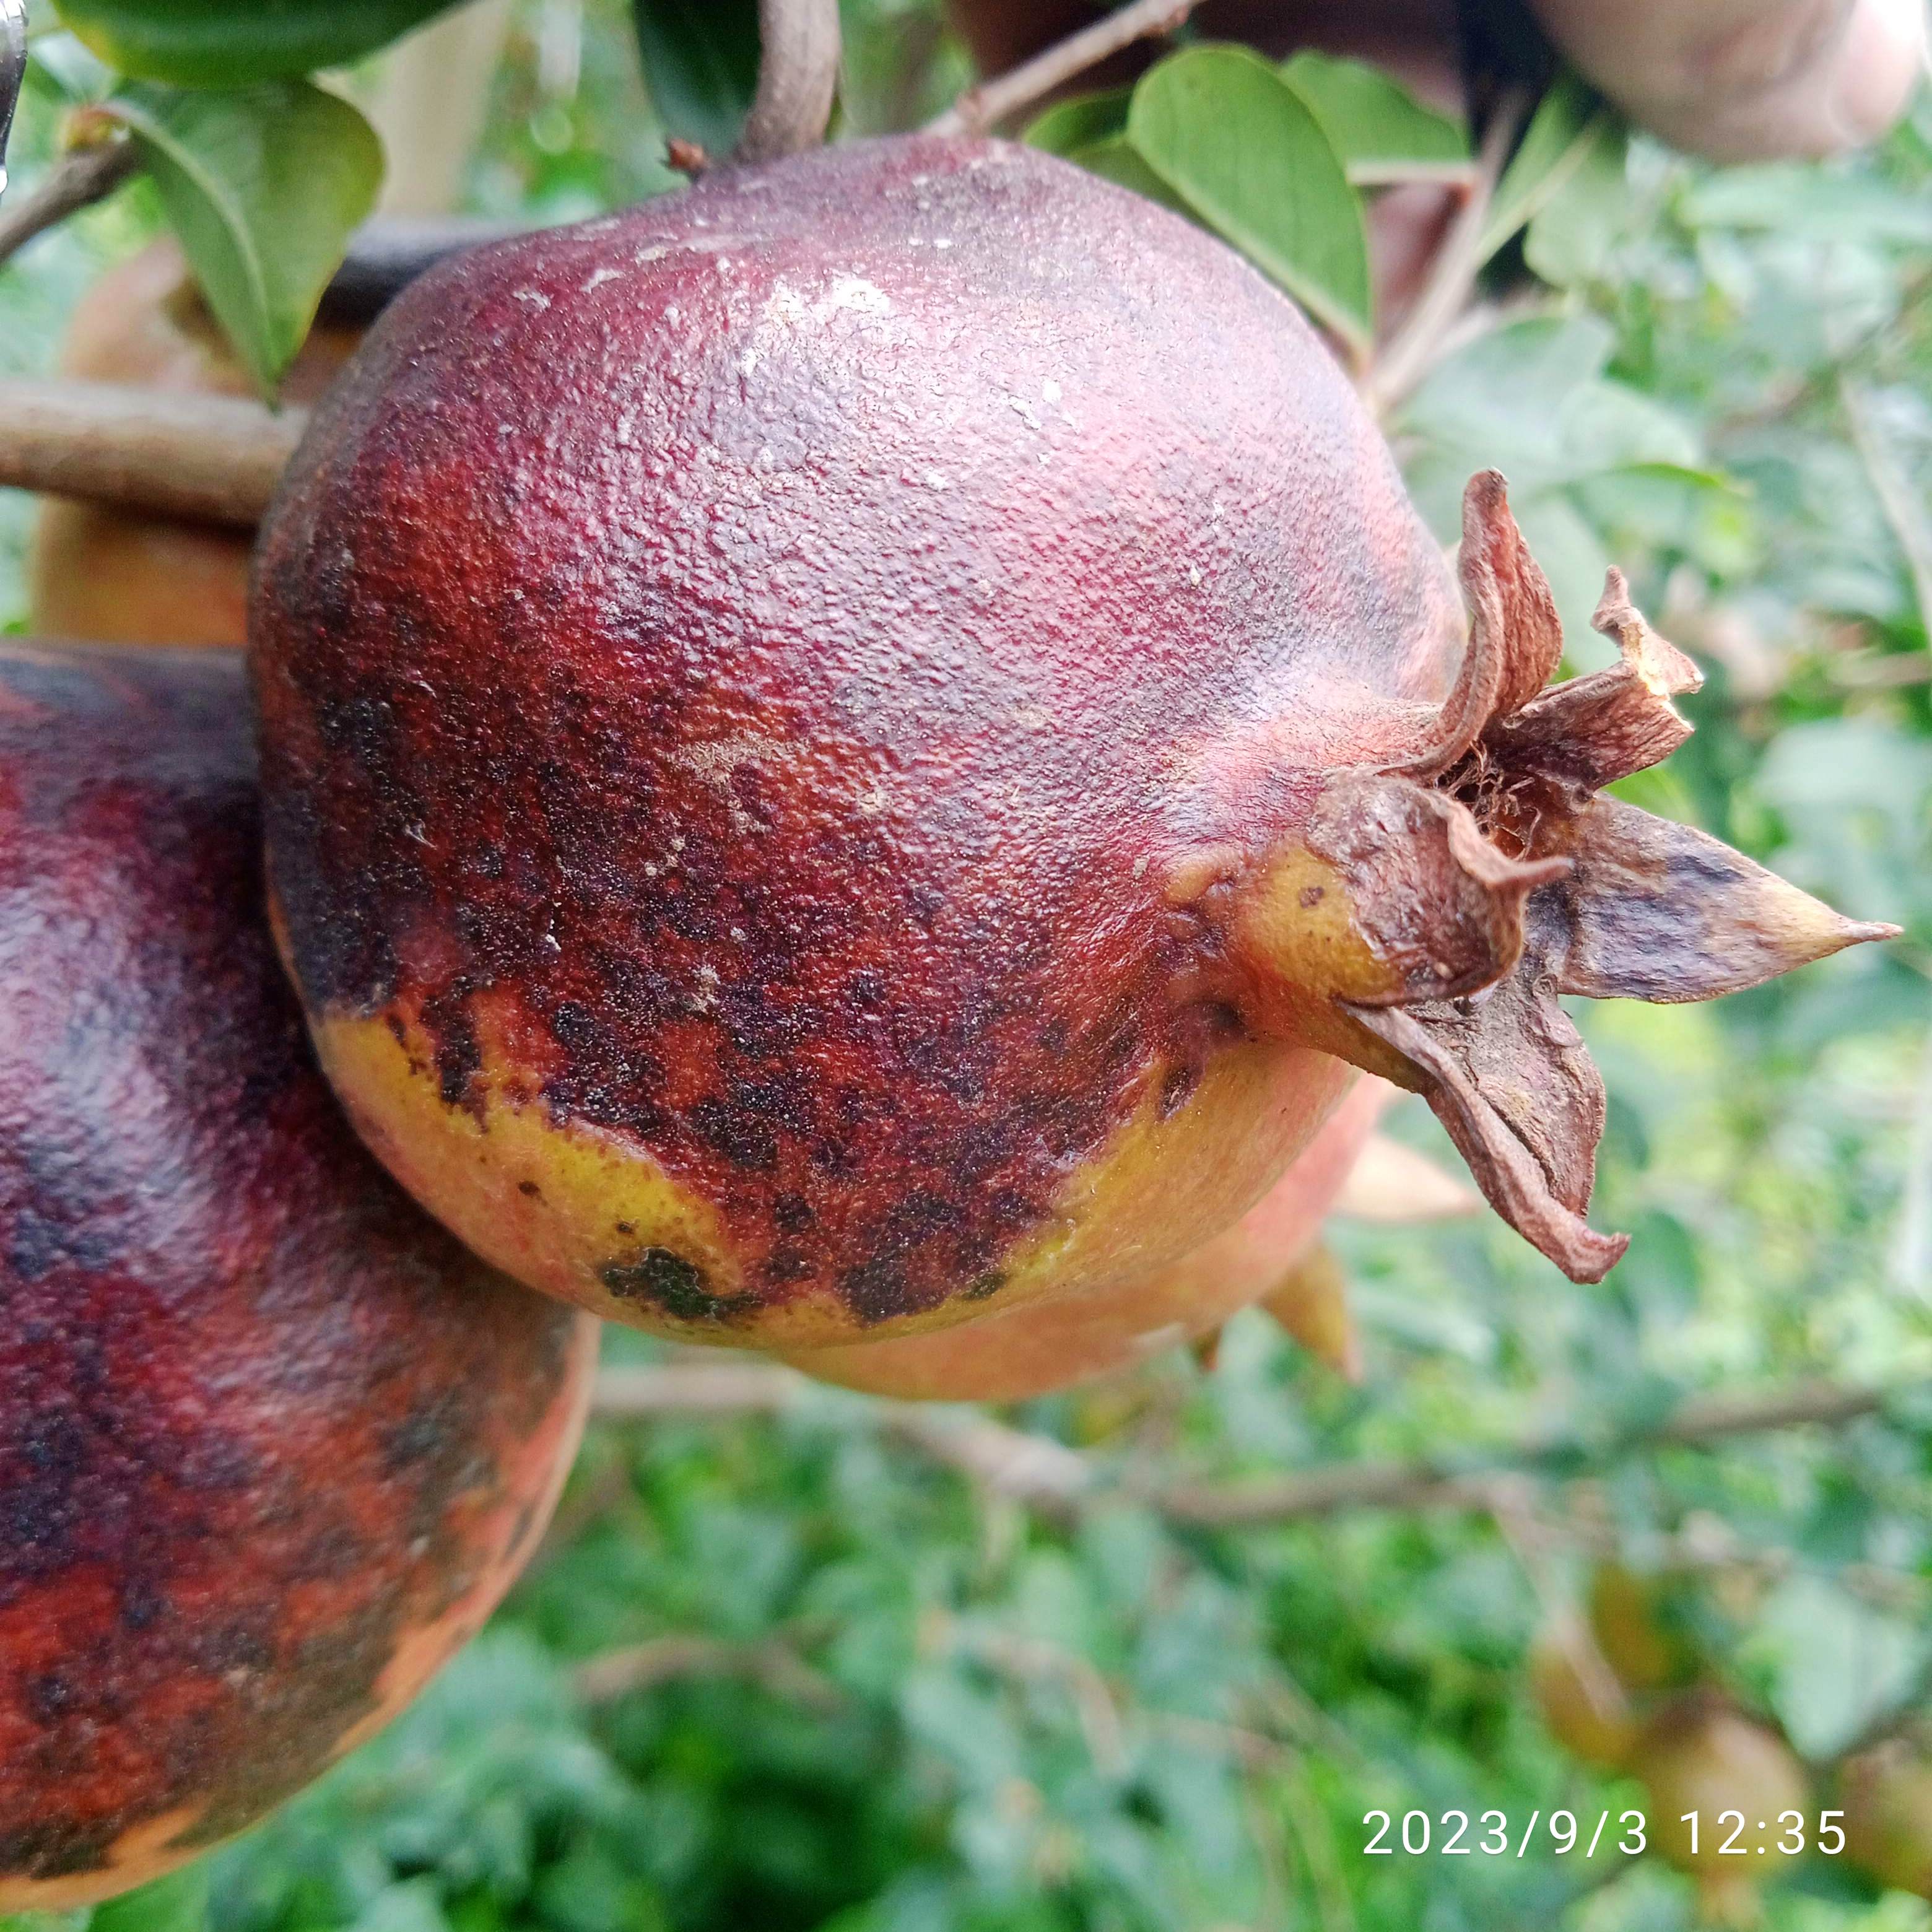
Label: Anthracnose